Surface epithelial-stromal tumor

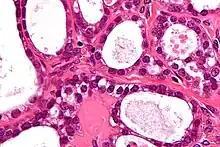
Micrograph of an ovarian clear cell carcinoma. H&E stain.

Clear cell tumors are characterized by large epithelial cells with abundant clear cytoplasm and may be seen in association with endometriosis or endometrioid carcinoma of the ovary, bearing a resemblance to clear cell carcinoma of the endometrium. They may be predominantly solid or cystic. If solid, the clear cells tend to be arranged in sheets or tubules. In the cystic variety, the neoplastic cells make up the cyst lining.